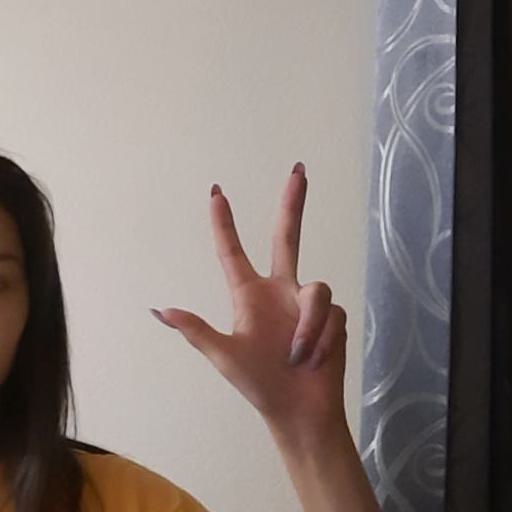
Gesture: three2